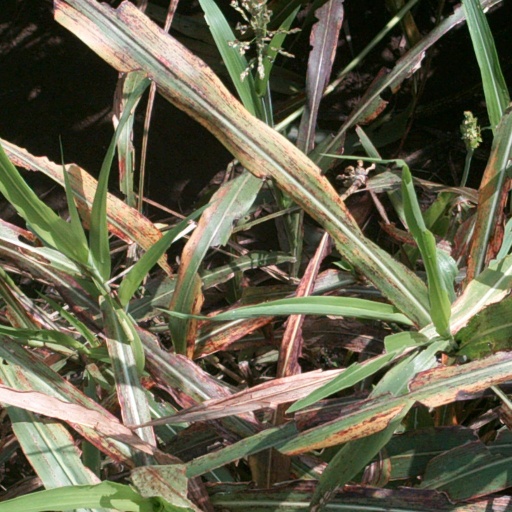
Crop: sorghum